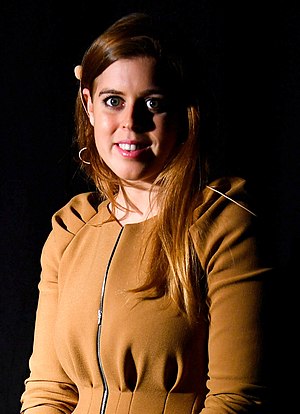
Prinsesse Beatrice af York
Beatrice af York er en britisk prinsesse, som er medlem af den britiske kongefamilie.